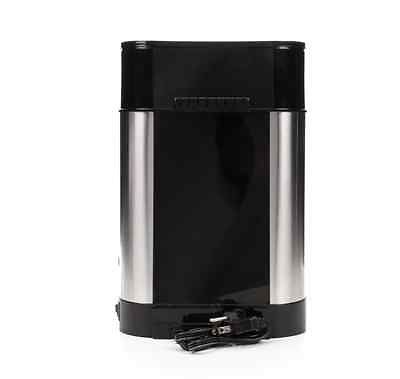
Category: coffee maker